Philadelphia Stock Exchange

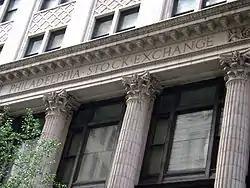
One of the former locations of The Philadelphia Stock Exchange at 1411 Walnut Street

Philadelphia Stock Exchange (PHLX), now known as Nasdaq PHLX, is the first stock exchange established in the United States and the oldest stock exchange in the nation. The exchange is owned by Nasdaq, which acquired it in 2007 for $652 million, and is headquartered in Philadelphia.